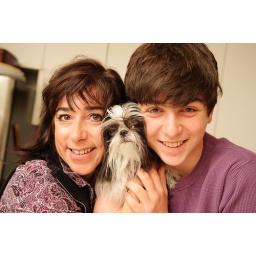
Deb Chusid, her son Jonah, 14, and dog Louie(a Miki) photographed in their Manhattan home.